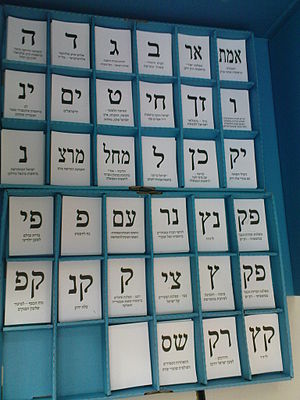
Parlamentsvalget i Israel 2009 / Results
ballot papers
Parlamentsvalget i Israel 2009 blev afholdt den 10. februar 2009.